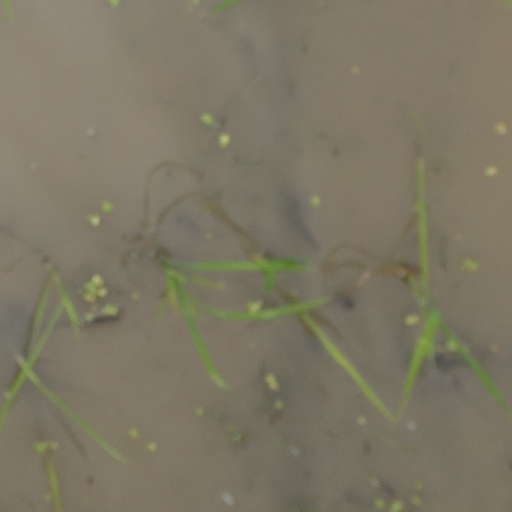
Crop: rice